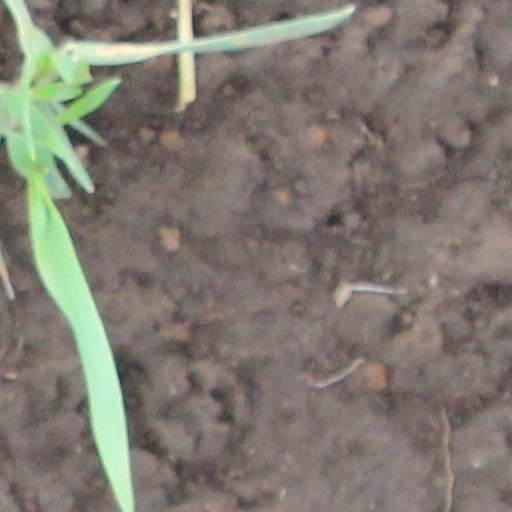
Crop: wheat